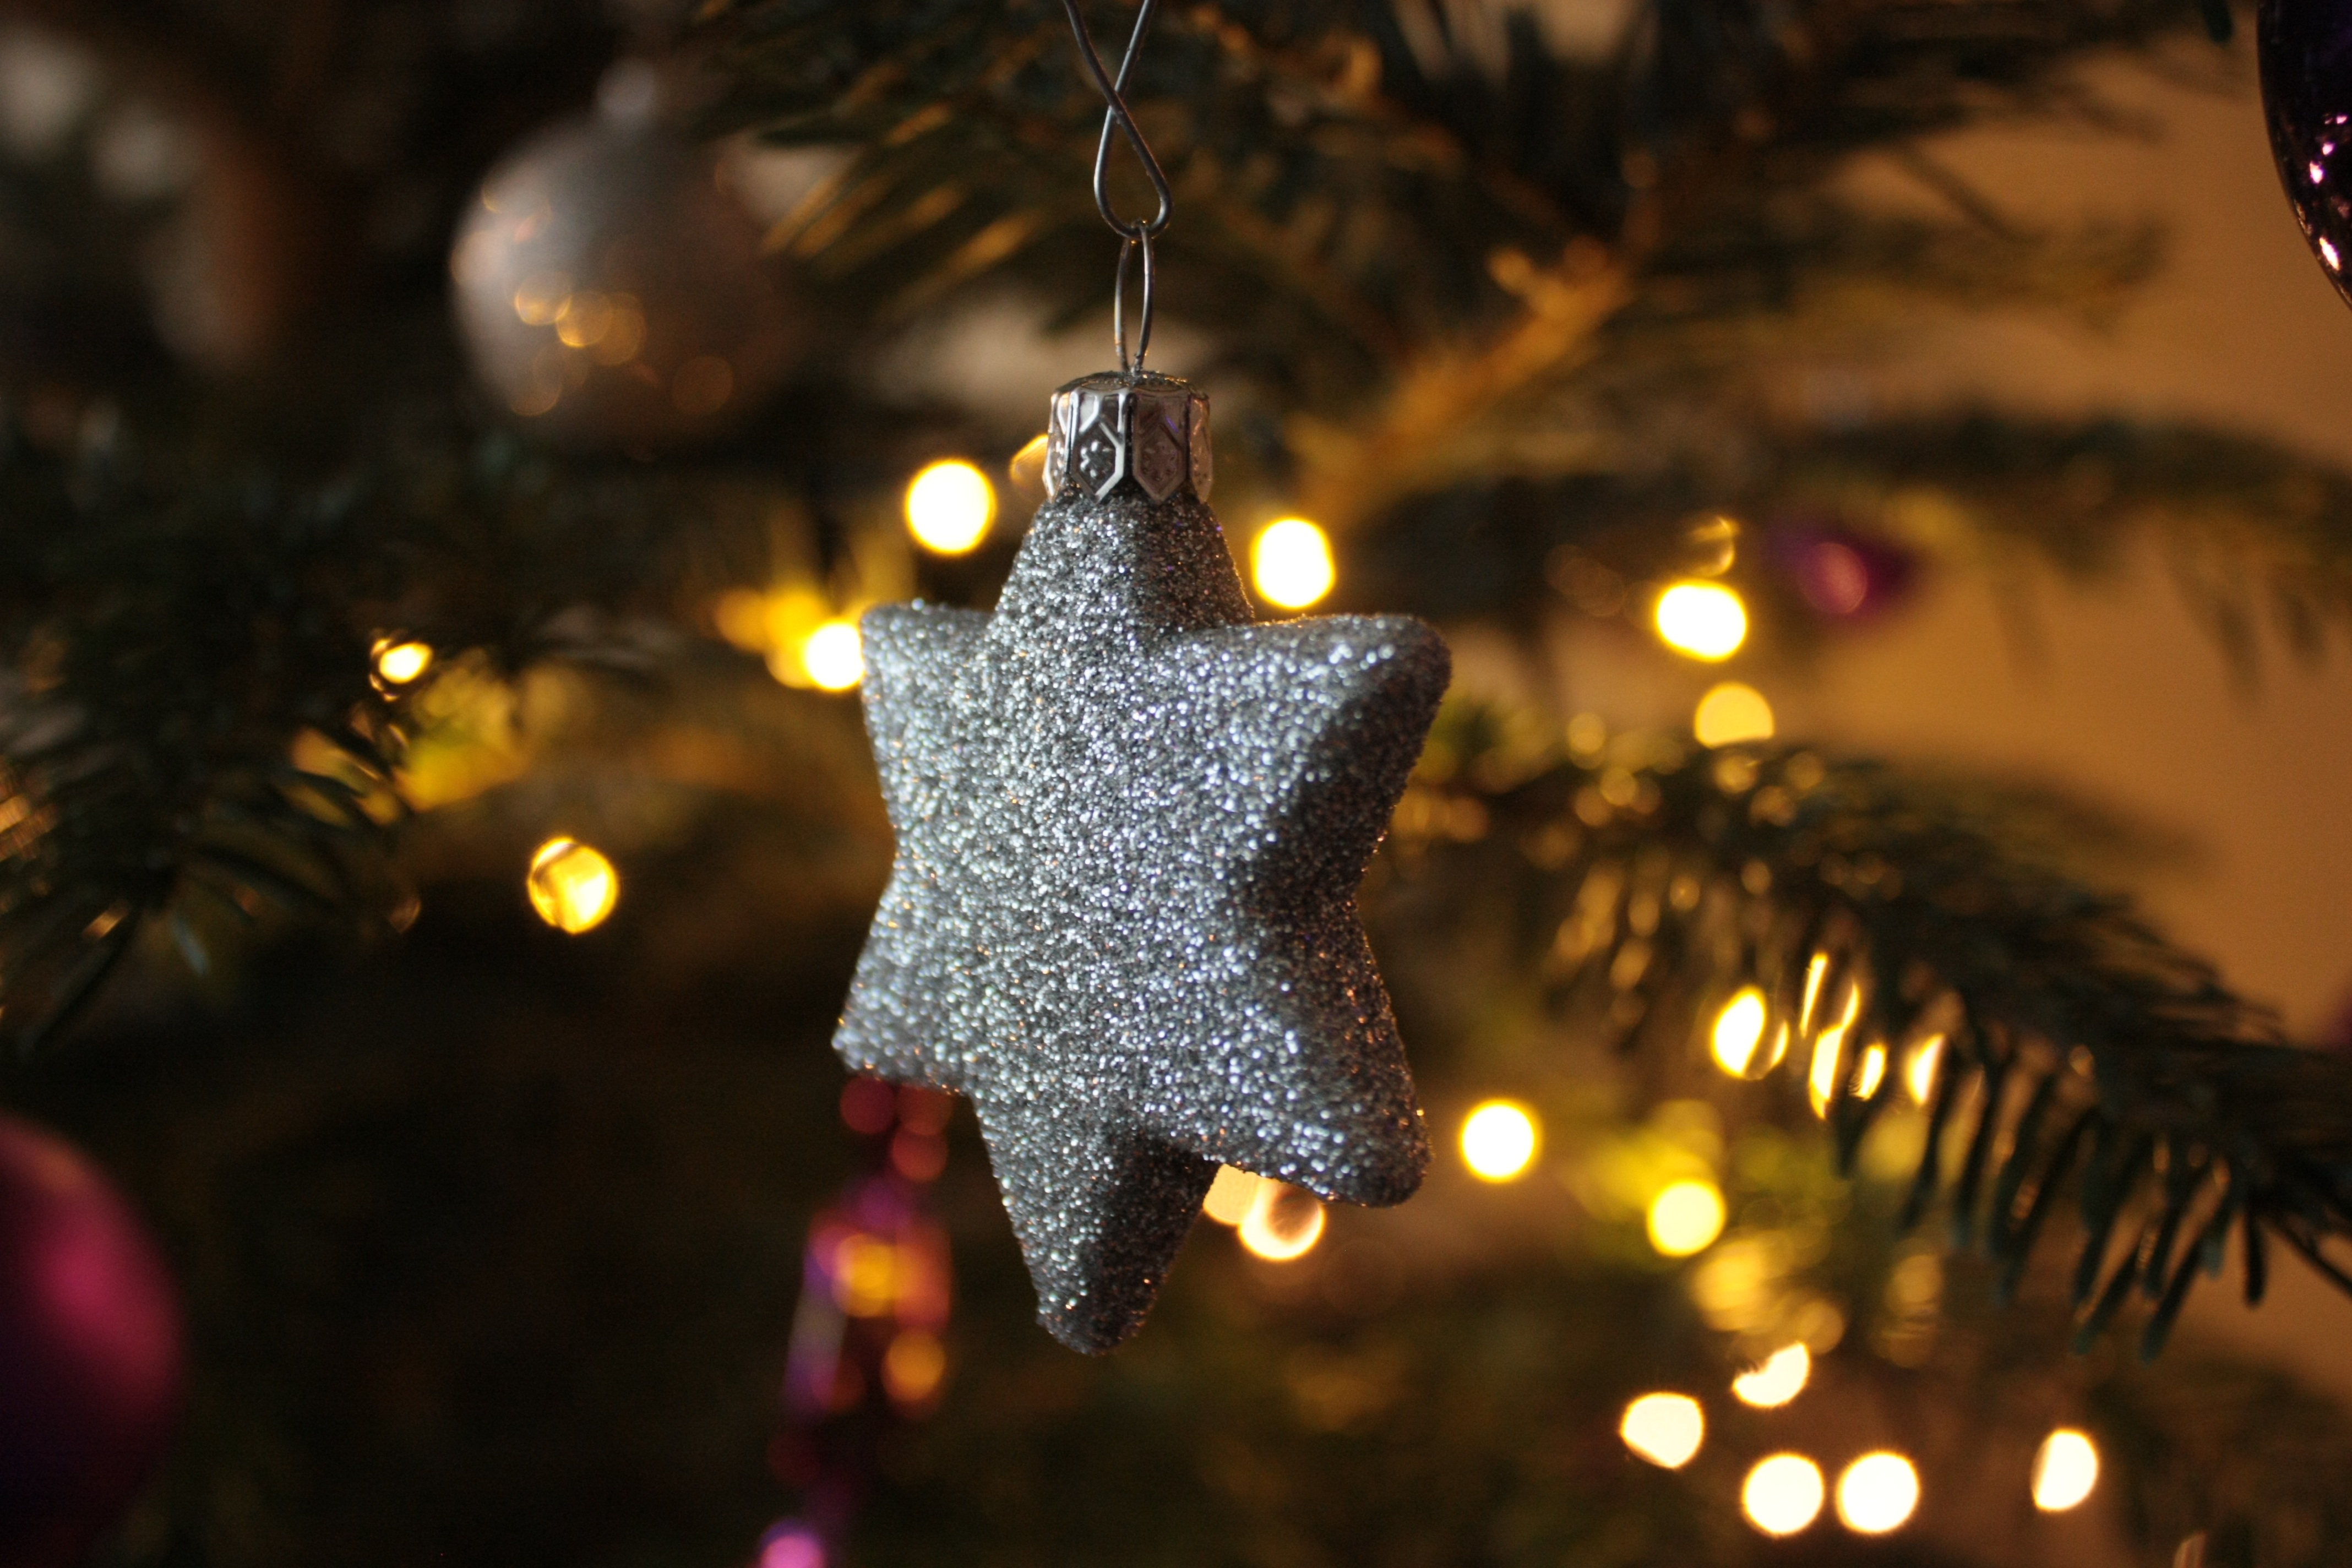
tree, christmas, christmas tree, light, christmas decoration, night, woody plant, christmas lights, lighting, branch, event, holiday, decor